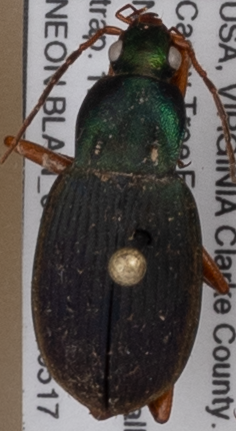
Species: Chlaenius aestivus
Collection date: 2022-05-17
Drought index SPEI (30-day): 0.858
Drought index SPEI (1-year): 0.142
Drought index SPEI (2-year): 0.32